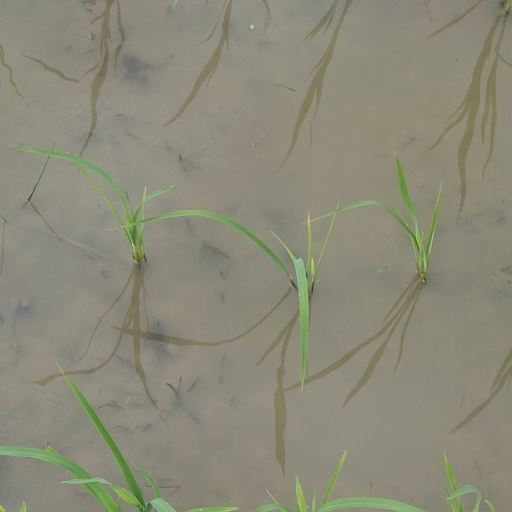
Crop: rice